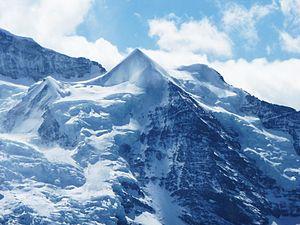
La Moria est une ville souterraine du légendaire de l'écrivain britannique J. R. R. Tolkien, apparaissant notamment dans Le Seigneur des anneaux, et plus particulièrement dans La Communauté de l'Anneau. Les ruines de cette ancienne cité naine de la Terre du Milieu, située sous la chaîne des Montagnes de Brume, sont traversées par les membres de la Fraternité de l'Anneau qui cherchent à franchir les montagnes.